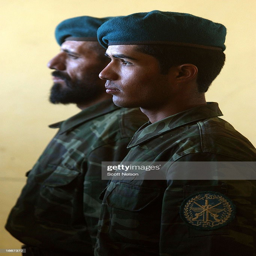
members stand at attention during their graduation ceremony .